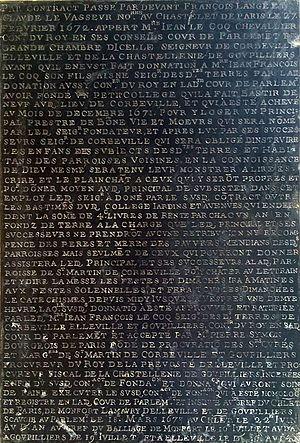
Inscription sur une pierre présente dans le Collège depuis sa création
Le Collège de Corbeville est un établissement scolaire français.